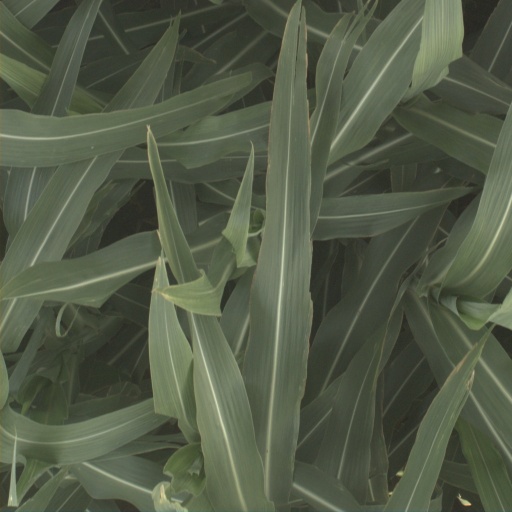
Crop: sorghum